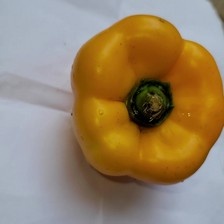
Label: capsicum